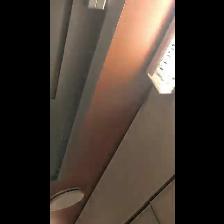
Label: NonHuman